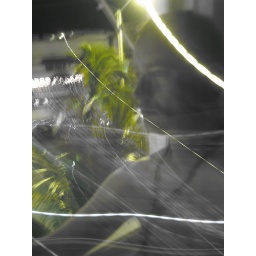
Aura Photography Man in window with green palm tree South Beach Miami